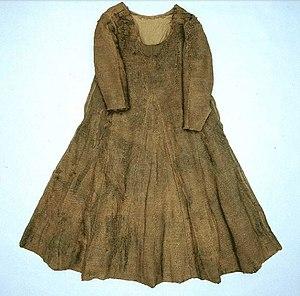
Robe médiévale mise en évidence dans l'aître attenant à l'église nordique d'Herjolfsnes (site archéologique Ø111). Pièce datée aux environs de 1400. Conservée au musée national du Danemark.
Herjolfsnæs, également connu sous les toponymes d'Herjólfsnes, d'Ikigaat, d'Ikigait et d'Østproven, est une ancienne colonie nordique du Groenland ayant fait partie de l'Établissement de l'Est. Le site est localisé à environ 50 km en axe nord-ouest du Cap Farvel. La colonie viking a été fondée par le chef viking Herjólfr Bárðarson vers la fin du Xᵉ siècle. Elle aurait été occupée et utilisée sur près de 500 ans. Le sort de ses habitants, comme celui de l'ensemble des autres Groenlandais nordiques, demeure inconnu et non-déterminé. Le port d'Herjolfsnæs, connu sous le nom de Sandhavn, était, durant son utilisation, la principale structure portuaire de l'établissement de l'Est.